Carole Lombard

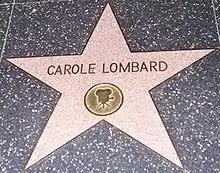
Lombard's star on the Hollywood Walk of Fame

Author Robert D. Matzen has cited Lombard as "among the most commercially successful and admired film personalities in Hollywood in the 1930s", and feminist writer June Sochen believes that Lombard "demonstrated great knowledge of the mechanics of film making". George Raft, her co-star in "Bolero", was extremely fond of the actress, remarking "I truly loved Carole Lombard. She was the greatest girl that ever lived and we were the best of pals. Completely honest and outspoken, she was liked by everyone".